Styrobot

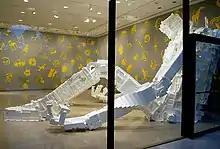
"too much" installation at the Rice University Art Gallery, 2008

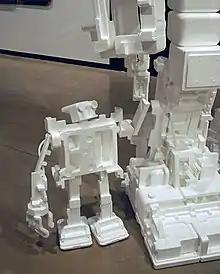
"Big Styrobot and little buddy" installation, Ulrich Museum of Art, 2009

In his review of Salter's 2008 show at the Jeff Bailey Gallery in New York, critic Edward Leffingwell characterized the massive "Styrobot" as demonstrating the notion that the artist "seems to toy with the replicable quality of a culture represented by freshly designed or appropriated images." "It more or less dominated the space," Bailey said. Curator David Brown has written that "the Styrobots are dazzling in their splendor, ambitious in their realization, and serve evidence to the artist's expansive interest in the bombardment of images that we suffer." For Salter's 2009 installation "If You Don't Buy It From Us, It's Not Our Problem", think.21 Gallery in Brussels proposed the figure of the Styrobot as: